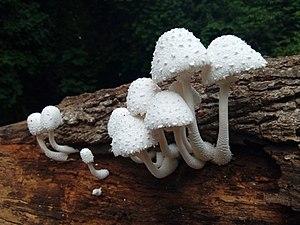
Des champignons blancs à la Forêt Sacrée de Kpassè. Ce sont des espèces spéciales. Le champignon n'est ni animal ni végétal
La forêt sacrée de Kpassè est un ilôt forestier situé à Ouidah – haut lieu du vaudou –, au sud du Bénin. Elle abrite plusieurs divinités autour desquelles s'organisent périodiquement de grandes cérémonies rituelles. C'est aussi un musée à ciel ouvert qui accueille de nombreux visiteurs.
Les champignons sont des eucaryotes pluricellulaires ou unicellulaires. Le terme « champignon » est devenu ambigu car il désigne un taxon obsolète. Ce terme englobe à la fois les Fungi, les oomycètes, les chytridiomycètes et les mycétozoaires. Leurs cellules, pourvues d'une paroi chitineuse ou cellulosique, sont immobiles et se nourrissent par l’absorption des molécules organiques directement dans le milieu. La cellule ou les cellules sont dépourvues de chlorophylles et/ou de plastes car ces organismes sont hétérotrophes vis-à-vis du carbone. Leur appareil végétatif est un thalle : ce sont donc des thallophytes. L'étude de ces champignons, la mycologie, est pratiquée par des mycologues.